1st Lincolnshire Artillery Volunteers

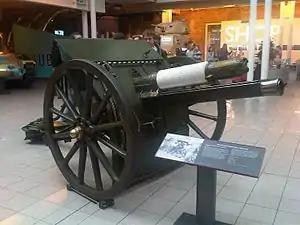
18-pounder preserved at the Imperial War Museum.

The order to mobilise was received on 4 August 1914. Shortly afterwards, the men were invited to volunteer for overseas service, and the majority having accepted this liability, the North Midland Division concentrated at Luton. In November, it moved to the area round Bishop's Stortford where it completed its war training. At the time of mobilisation, the batteries of I North Midland Bde were each equipped with four 15-pounder guns.